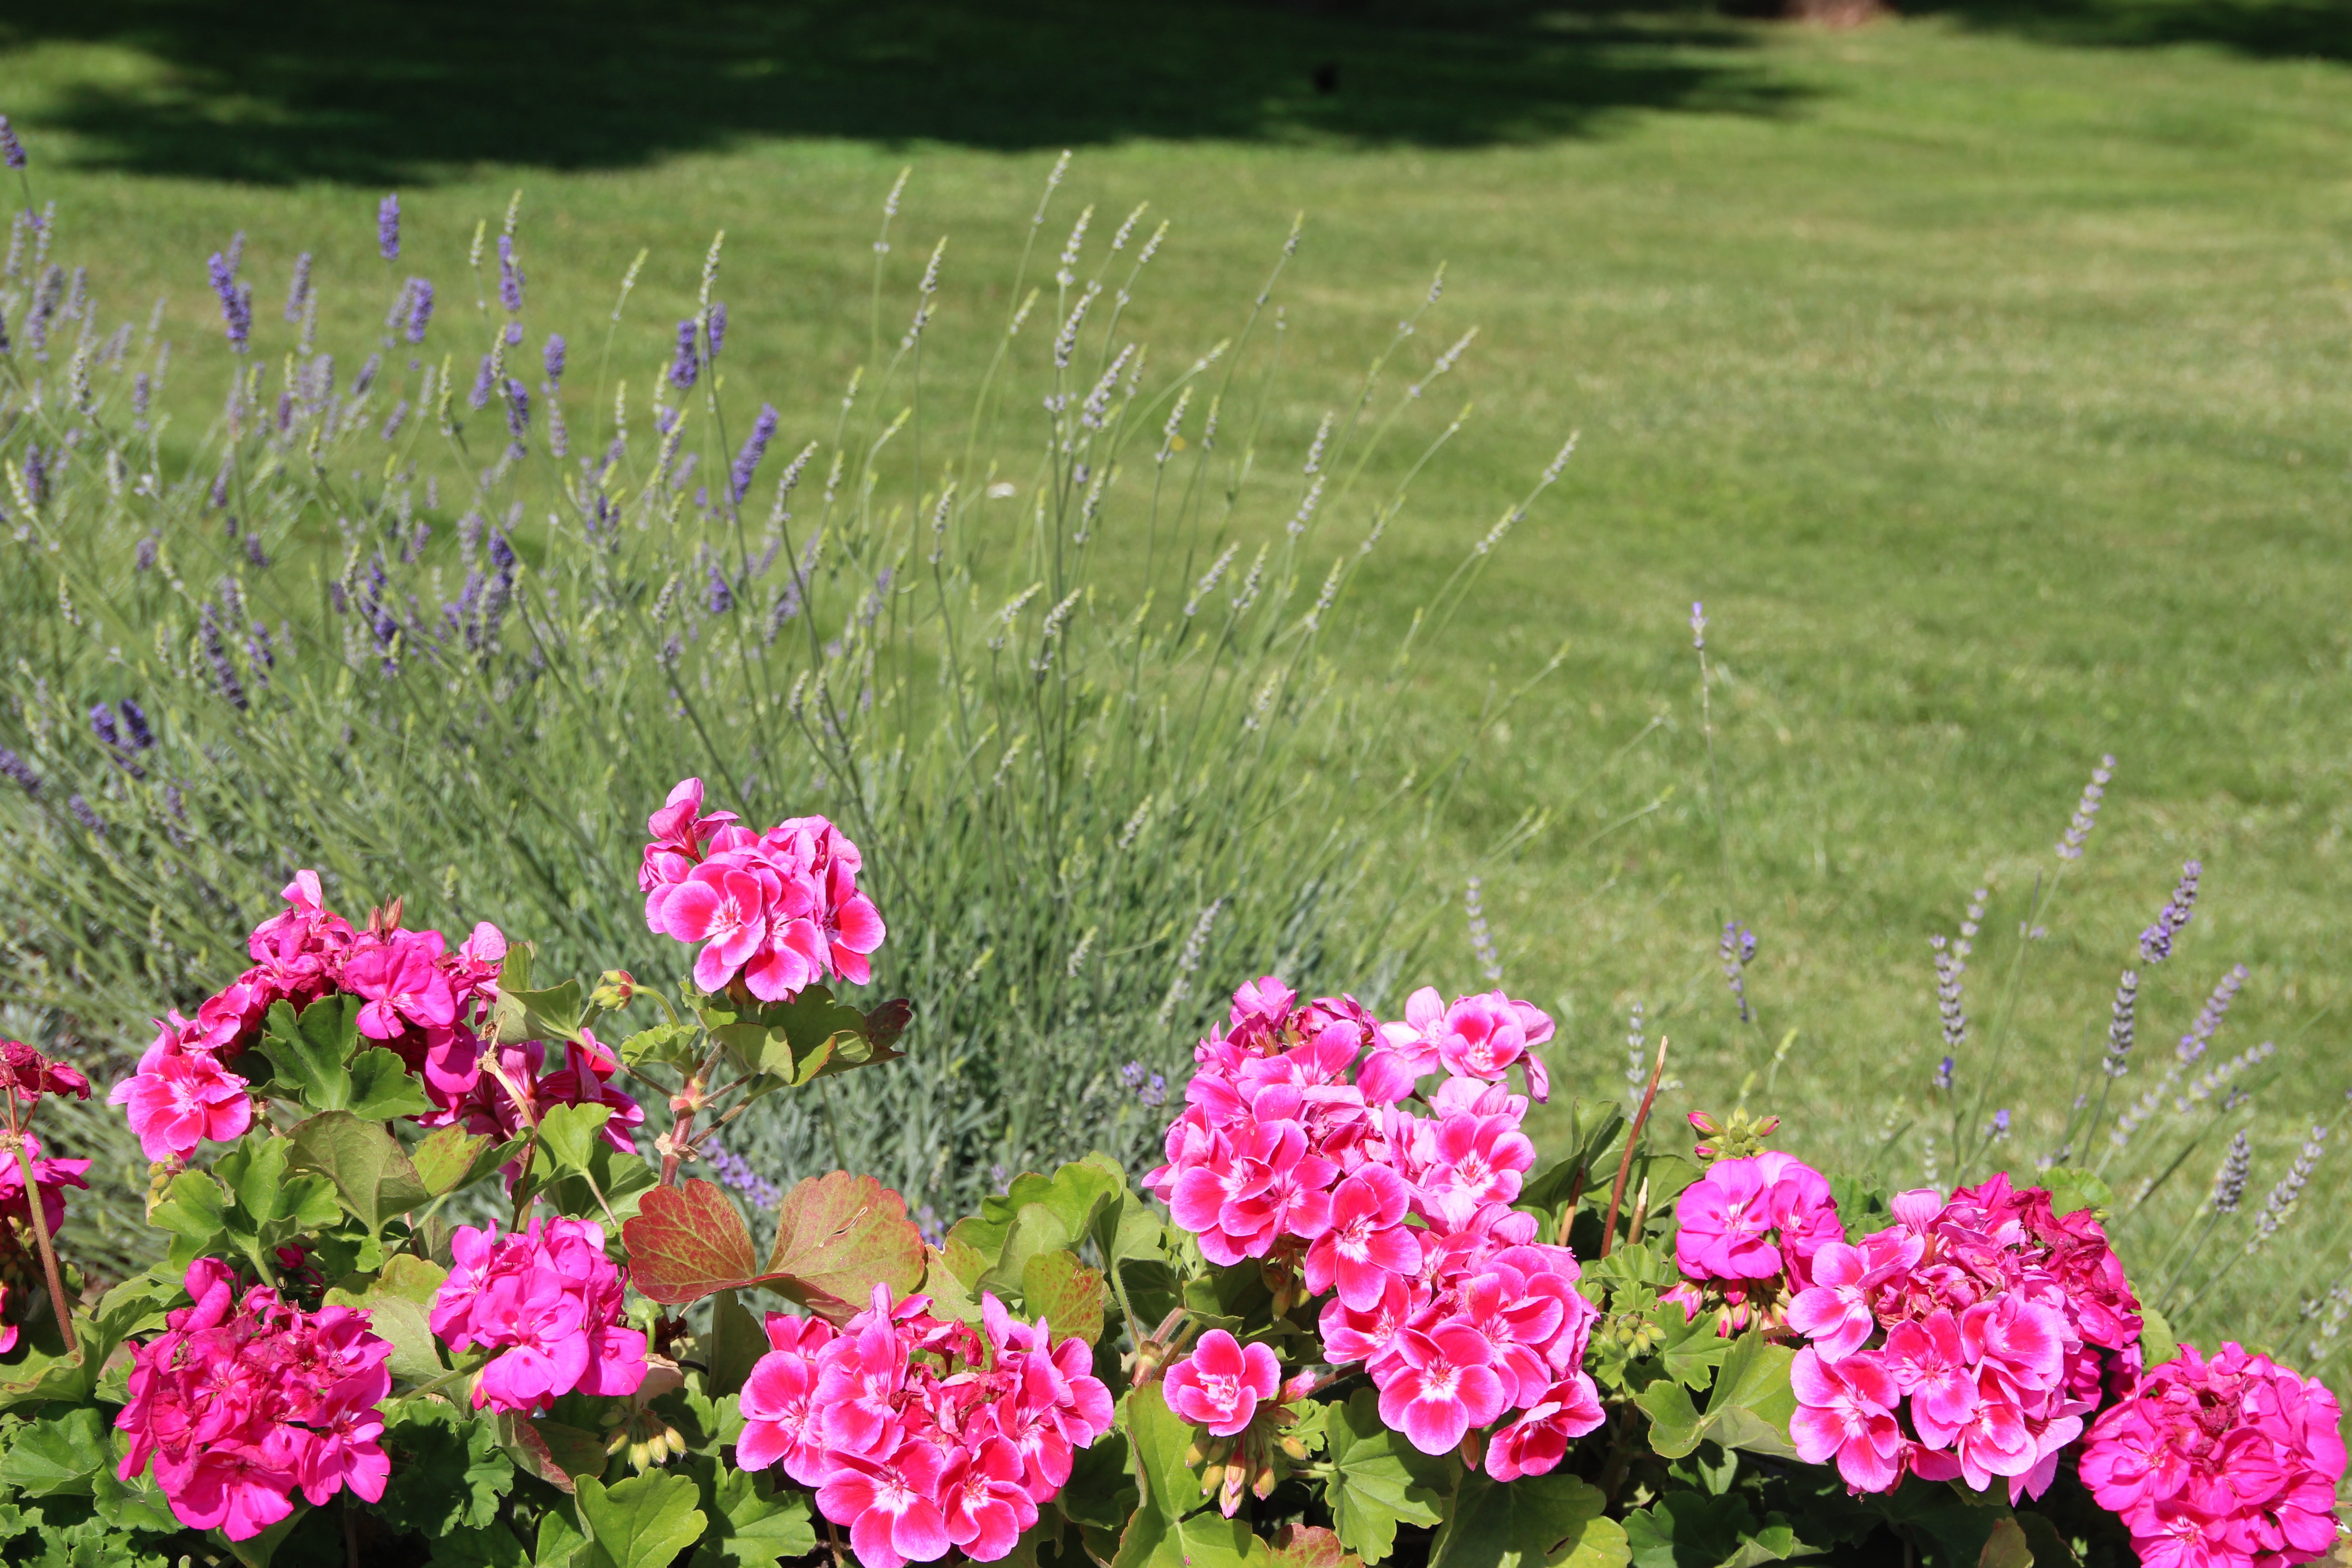
grass, blossom, plant, field, lawn, meadow, flower, bloom, spring, botany, garden, flora, wildflower, flowers, shrub, rush, pink flower, flowering plant, annual plant, grass family, land plant